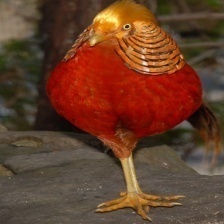
Species: GOLDEN PHEASANT
Scientific name: CHRYSOLOPHUS PICTUS